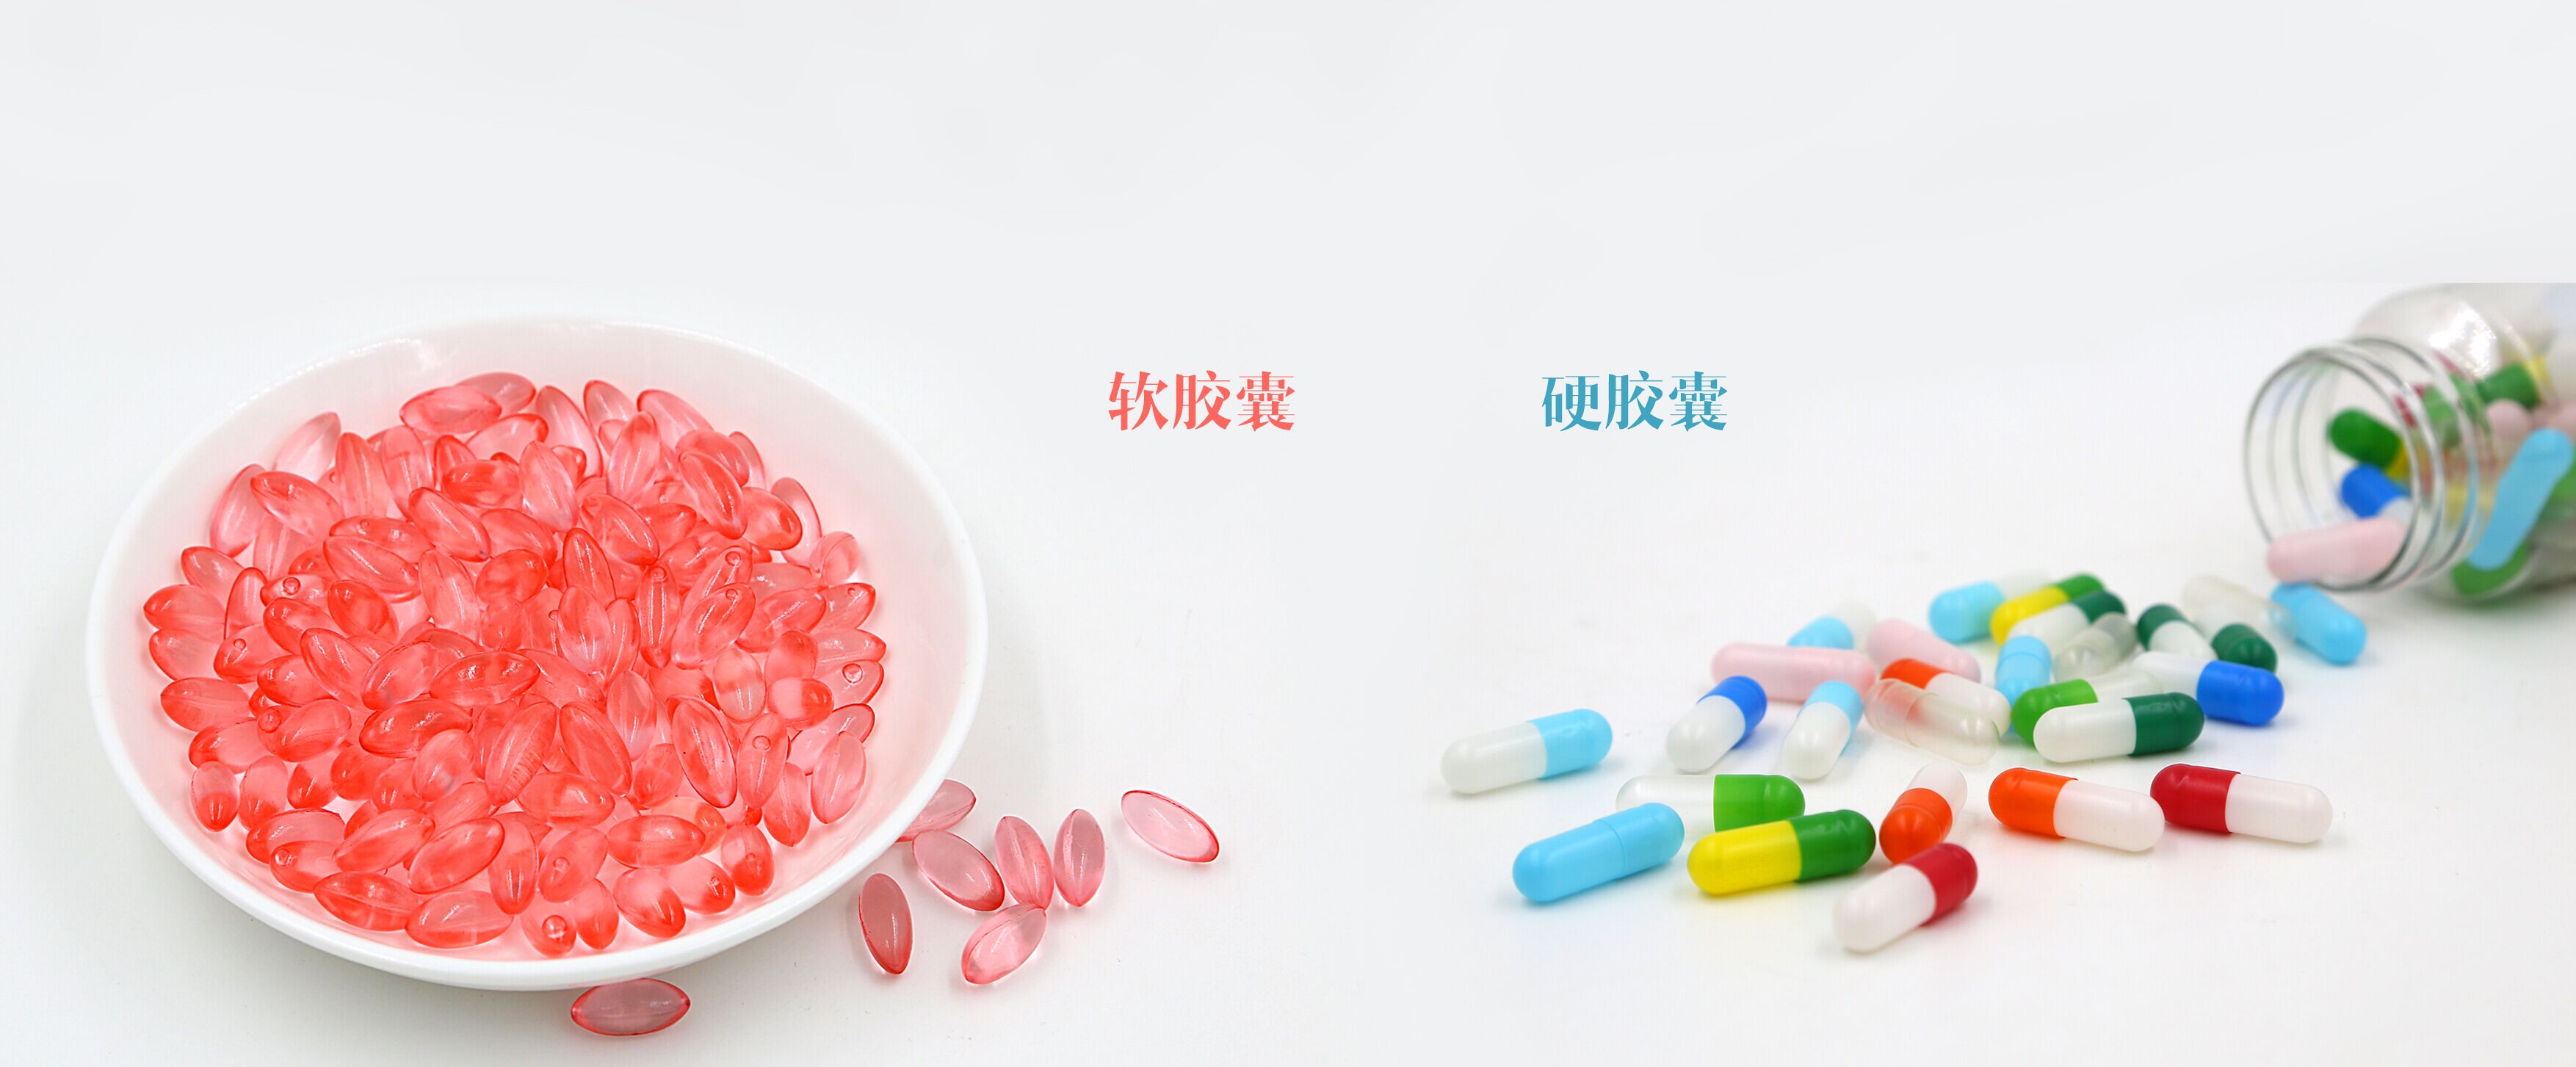
Label: plastic